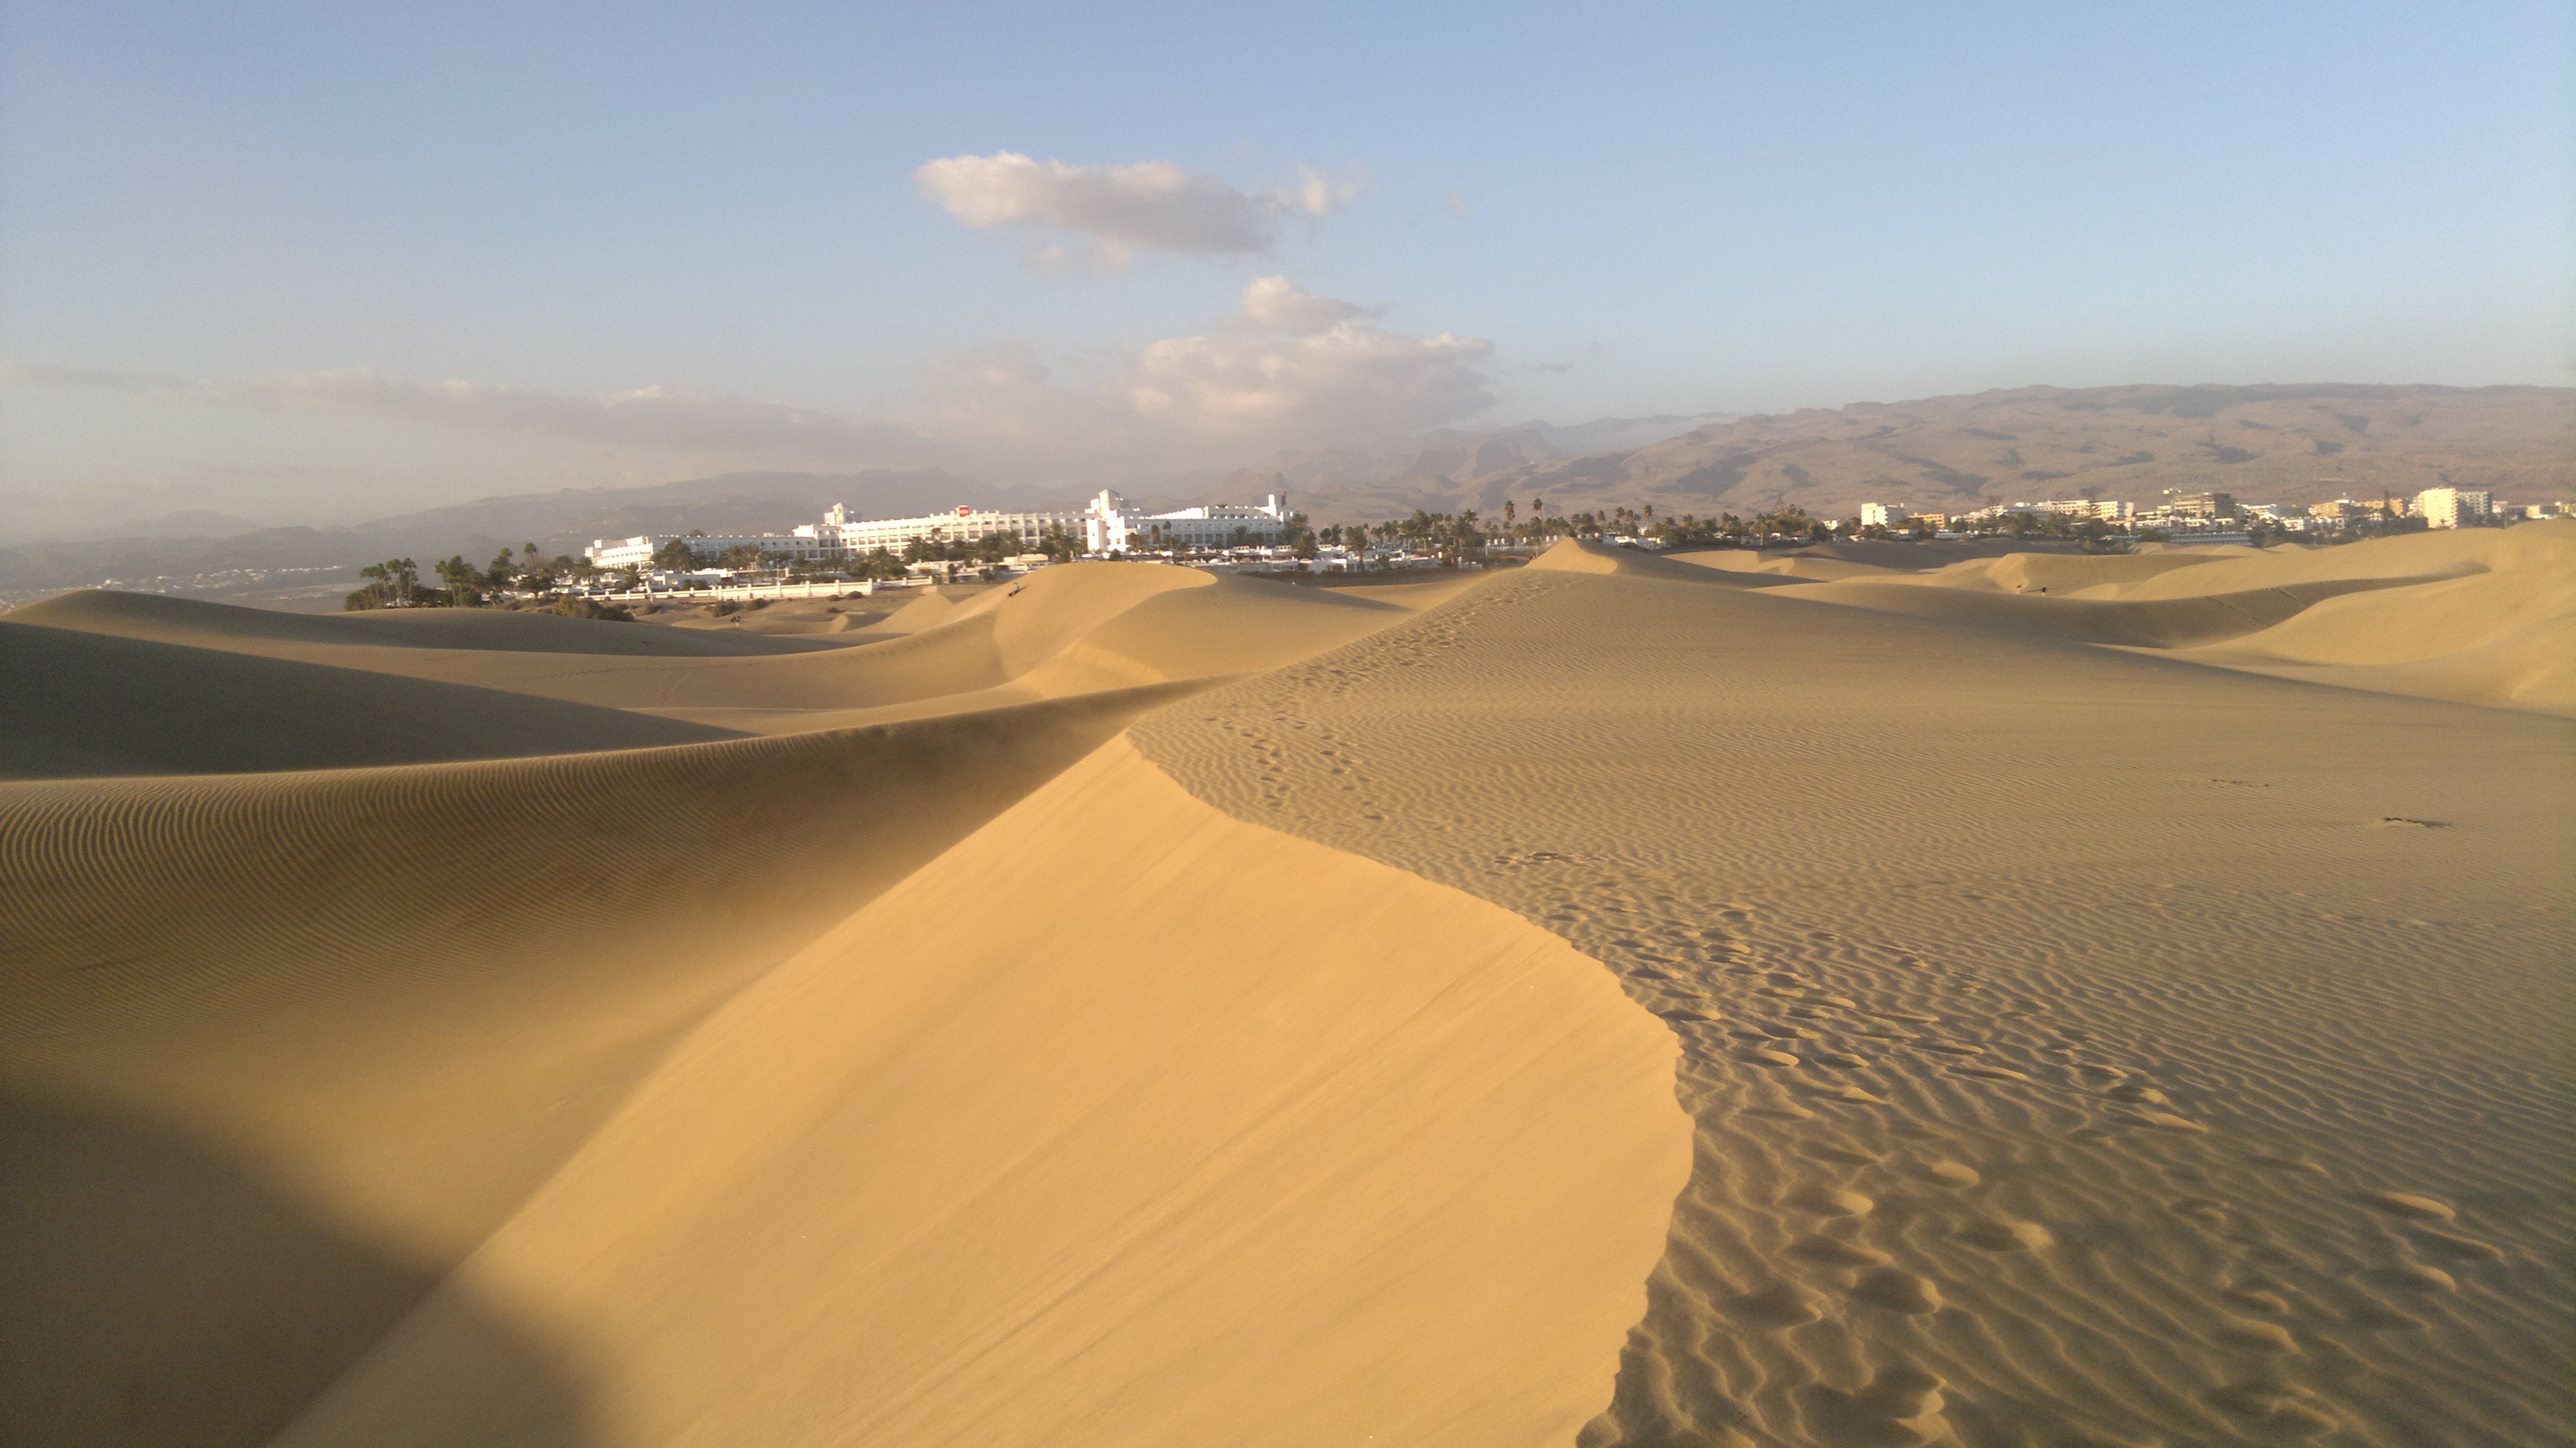
landscape, sand, desert, dune, material, plain, dunes, hotel, habitat, sahara, wadi, landform, erg, natural environment, geographical feature, aeolian landform